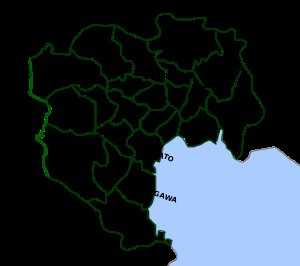
Tokyos specielle bydistrikter
Tokyos specielle bydistrikter
Tokyos specielle bydistrikter er 23 japanske bydistrikter, som sammen udgør kernen i den tættest befolkede del af Tokyo i Japan. Sammen udgør de det område der tidligere udgjorde Tokyo By indtil bystyret blev nedlagt i 1943. Den specielle bydistriktsstruktur blev etableret under japansk lovgivning og er unik for Tokyo.